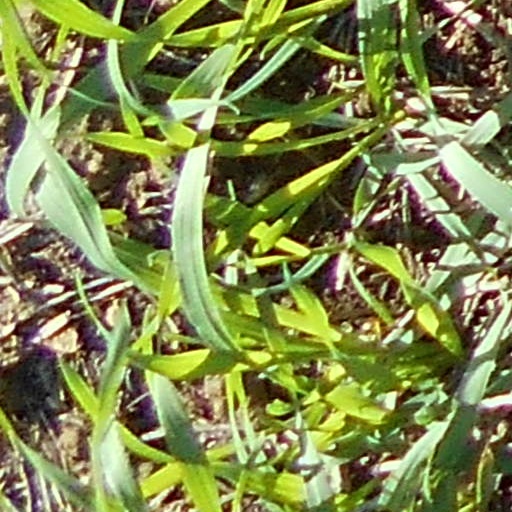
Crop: wheat